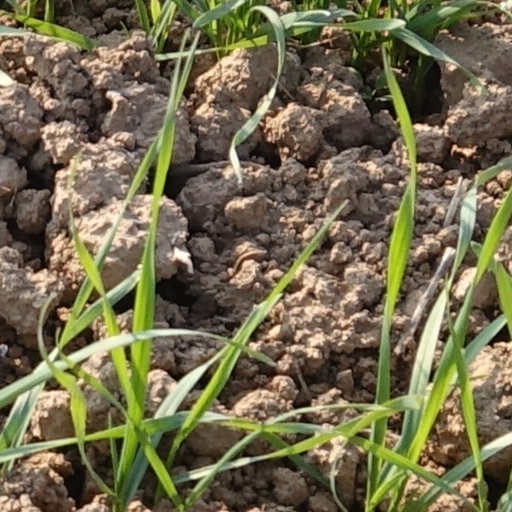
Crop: wheat